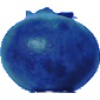
Label: huckleberry